Brown Station

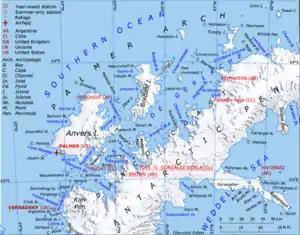
Map of Gerlache Strait region, Cartographic base: Antarctic Digital Database www.add.scar.org/

Brown Station (or more often "Base Brown" or "Estación Brown") is an Argentine Antarctic base and scientific research station named after Admiral William Brown, the father of the Argentine Navy. It is located on Sanavirón Peninsula along Paradise Harbor, Danco Coast, in Graham Land, Antarctic Peninsula.